Alte Messe Leipzig

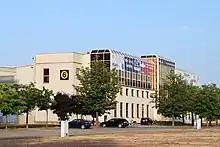
Former exhibition hall 6 was an ice stadium

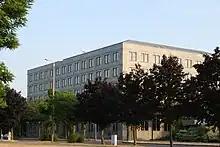
Building of the German Central Bank, Architect: Hans Kollhoff

Over the years, some facilities for football, ice hockey and beach volleyball were built, some of them in combination with gastronomic businesses.